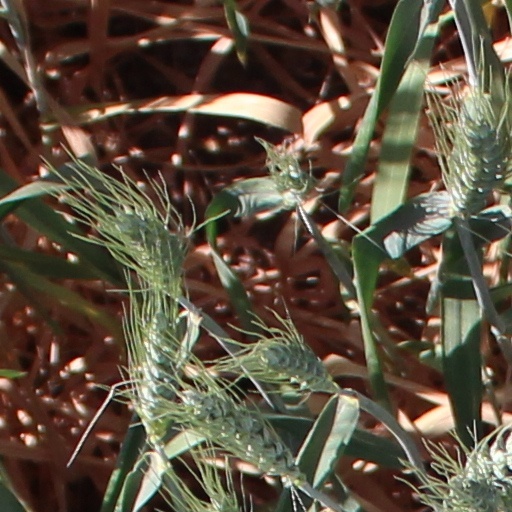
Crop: wheat